Julia Tsenova

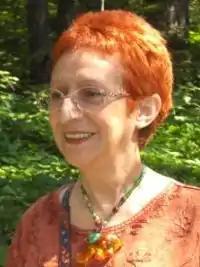
Prof. Julia Tsenova in 2008

Julia Tsenova (also spelled Julia Tzenova, Julia Cenova, or Julia Zenova) was a Bulgarian composer, pianist and musical pedagogue.